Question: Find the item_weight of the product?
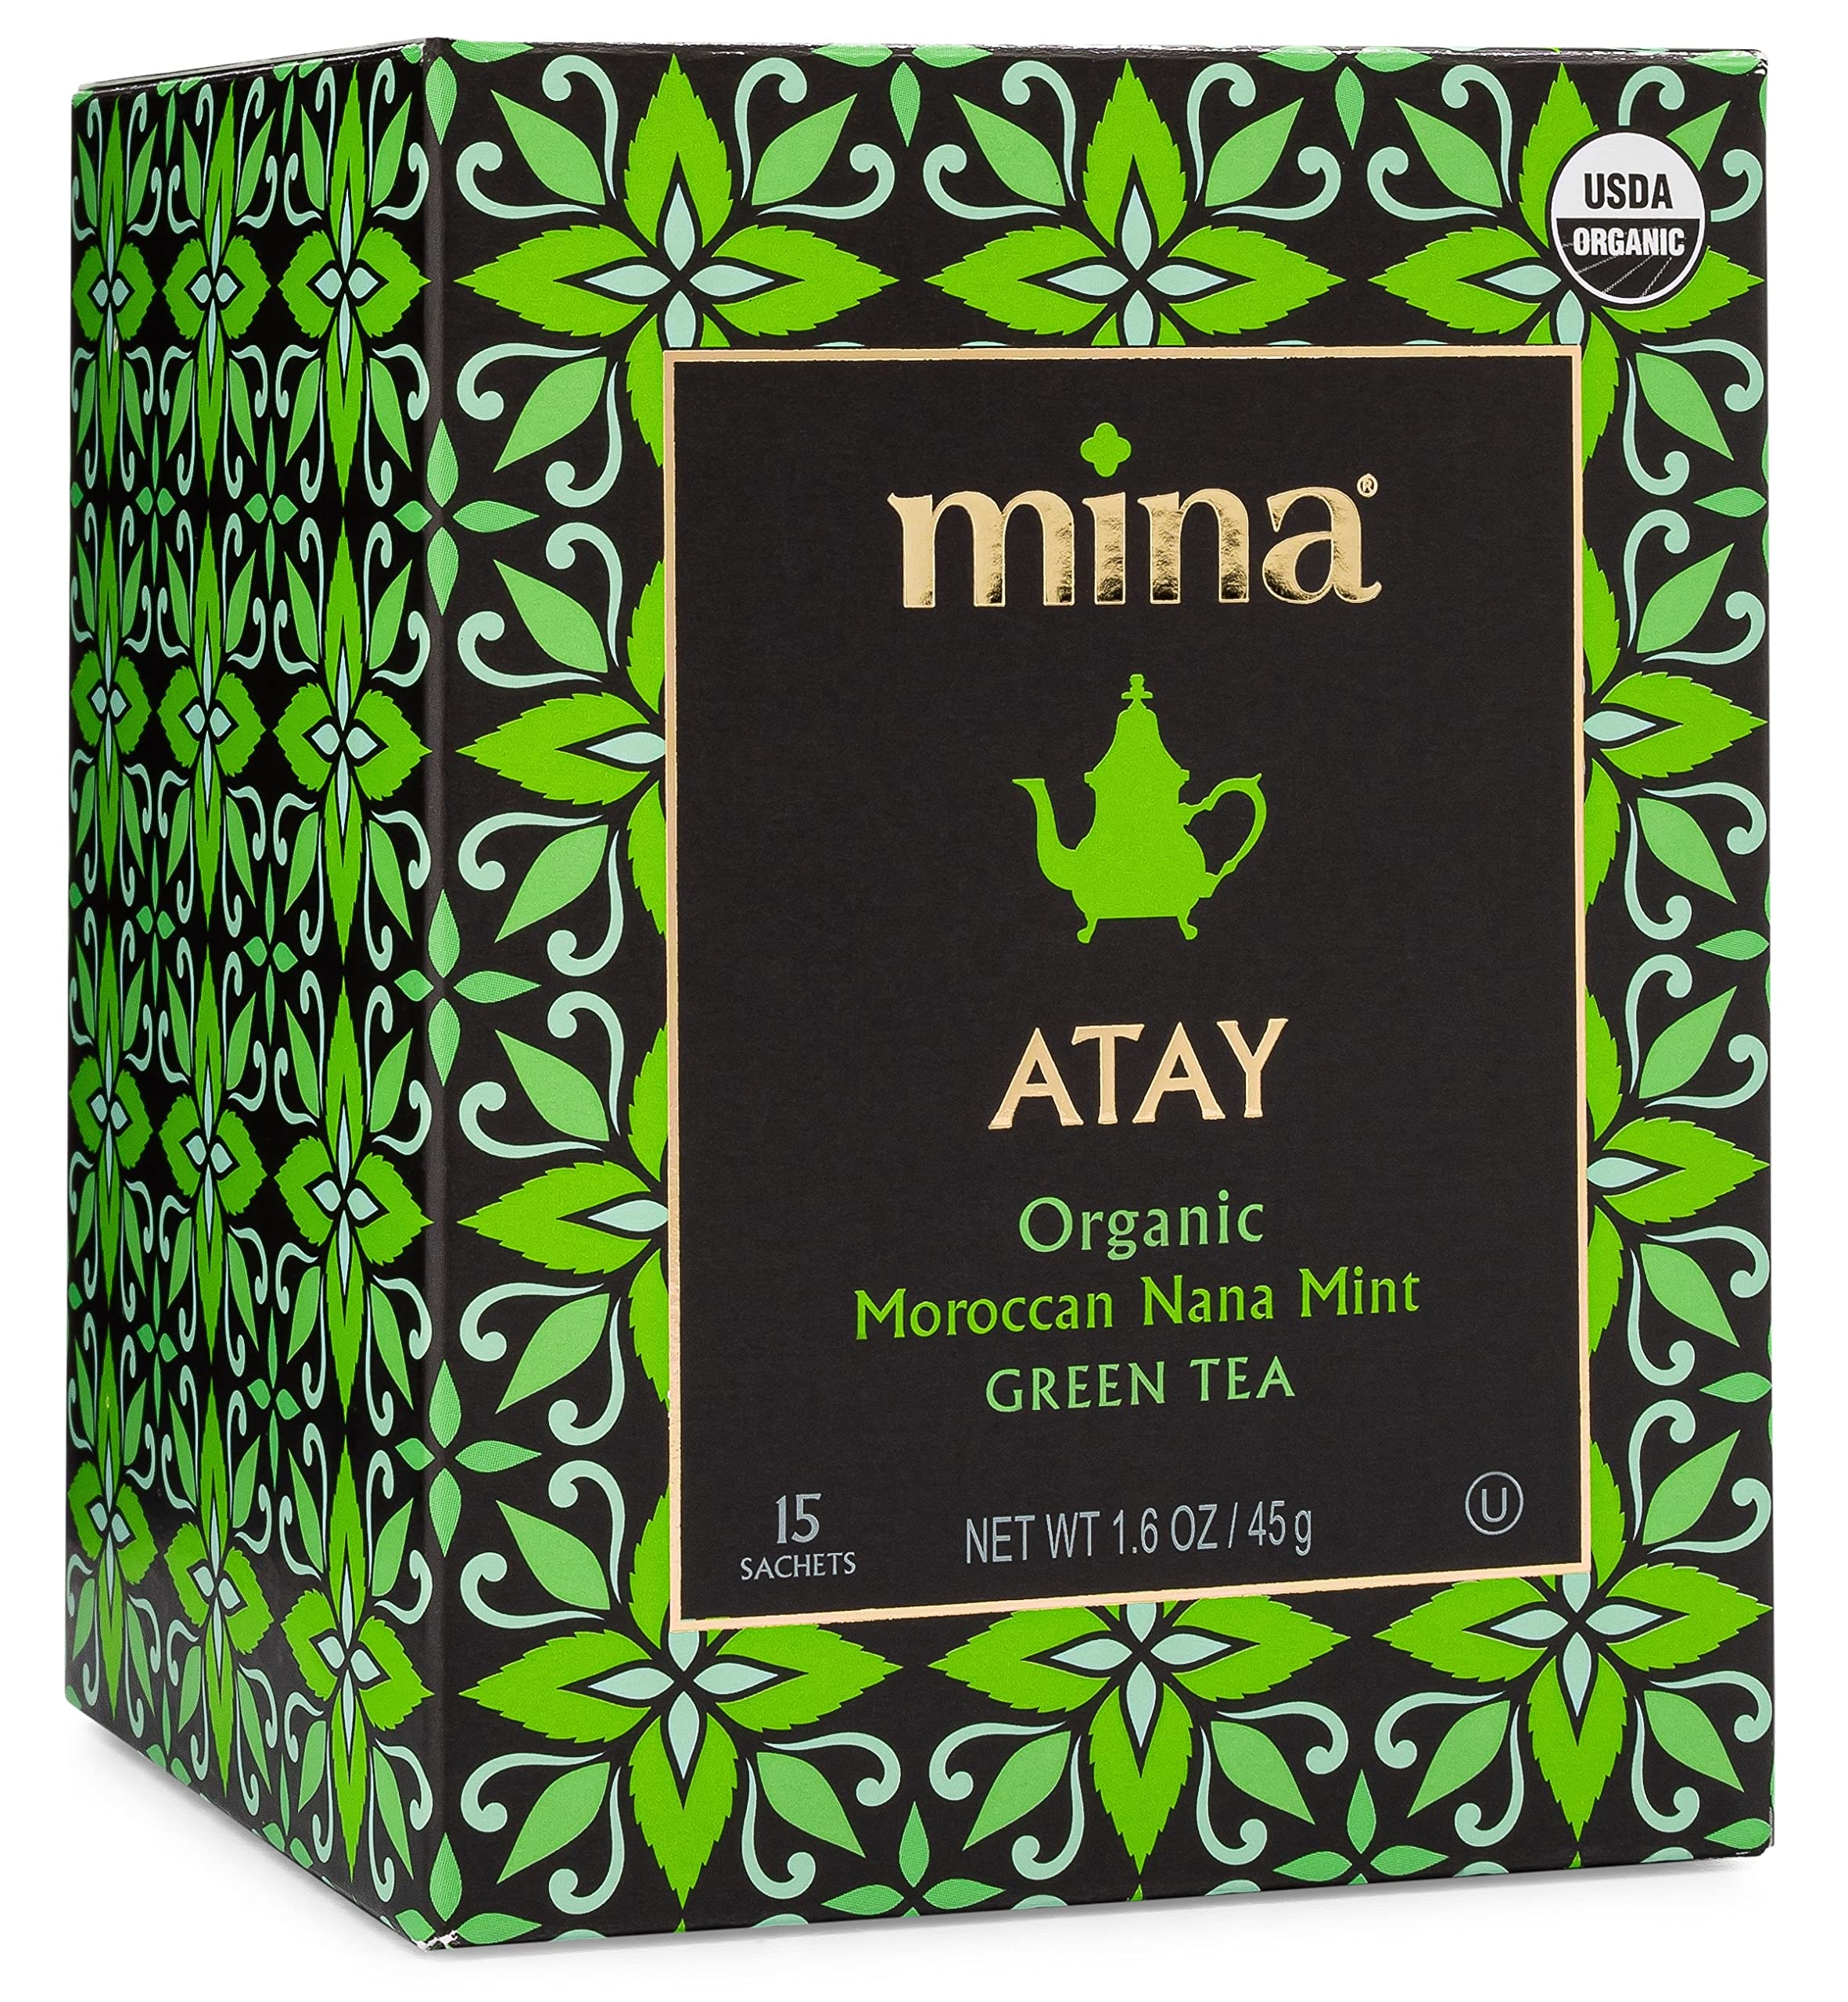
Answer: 45.0 gram